Brandon Jay McLaren

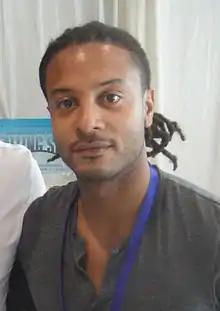
McLaren in 2012

Brandon Jay McLaren (born October 15, 1981) is a Canadian actor. He made his first screen appearance in the television series "Just Cause" (2002). He has been known for his main and supporting roles in shows such as "Graceland", "Power Rangers S.P.D.", "Ransom", "Harper's Island", "The Rookie", and "Slasher". He has also had roles in the feature films "She's the Man", "Tucker & Dale vs. Evil", and "Dead Before Dawn".